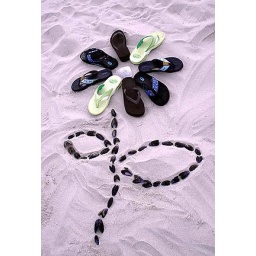
beach flip flop flower - by patti + kris